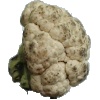
Label: Cauliflower 1